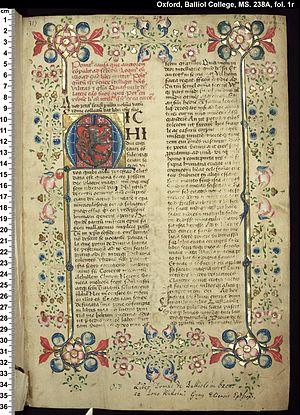
Fons memorabilium universi est une encyclopédie rédigée en latin par l'humaniste de la Renaissance Domenico Bandini of Arezzo.